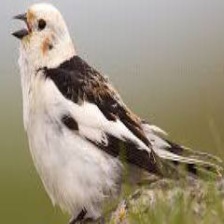
Species: MCKAYS BUNTING
Scientific name: PLECTROPHENAX HYPERBOREUS
ImageNet parent category: indigo_bunting